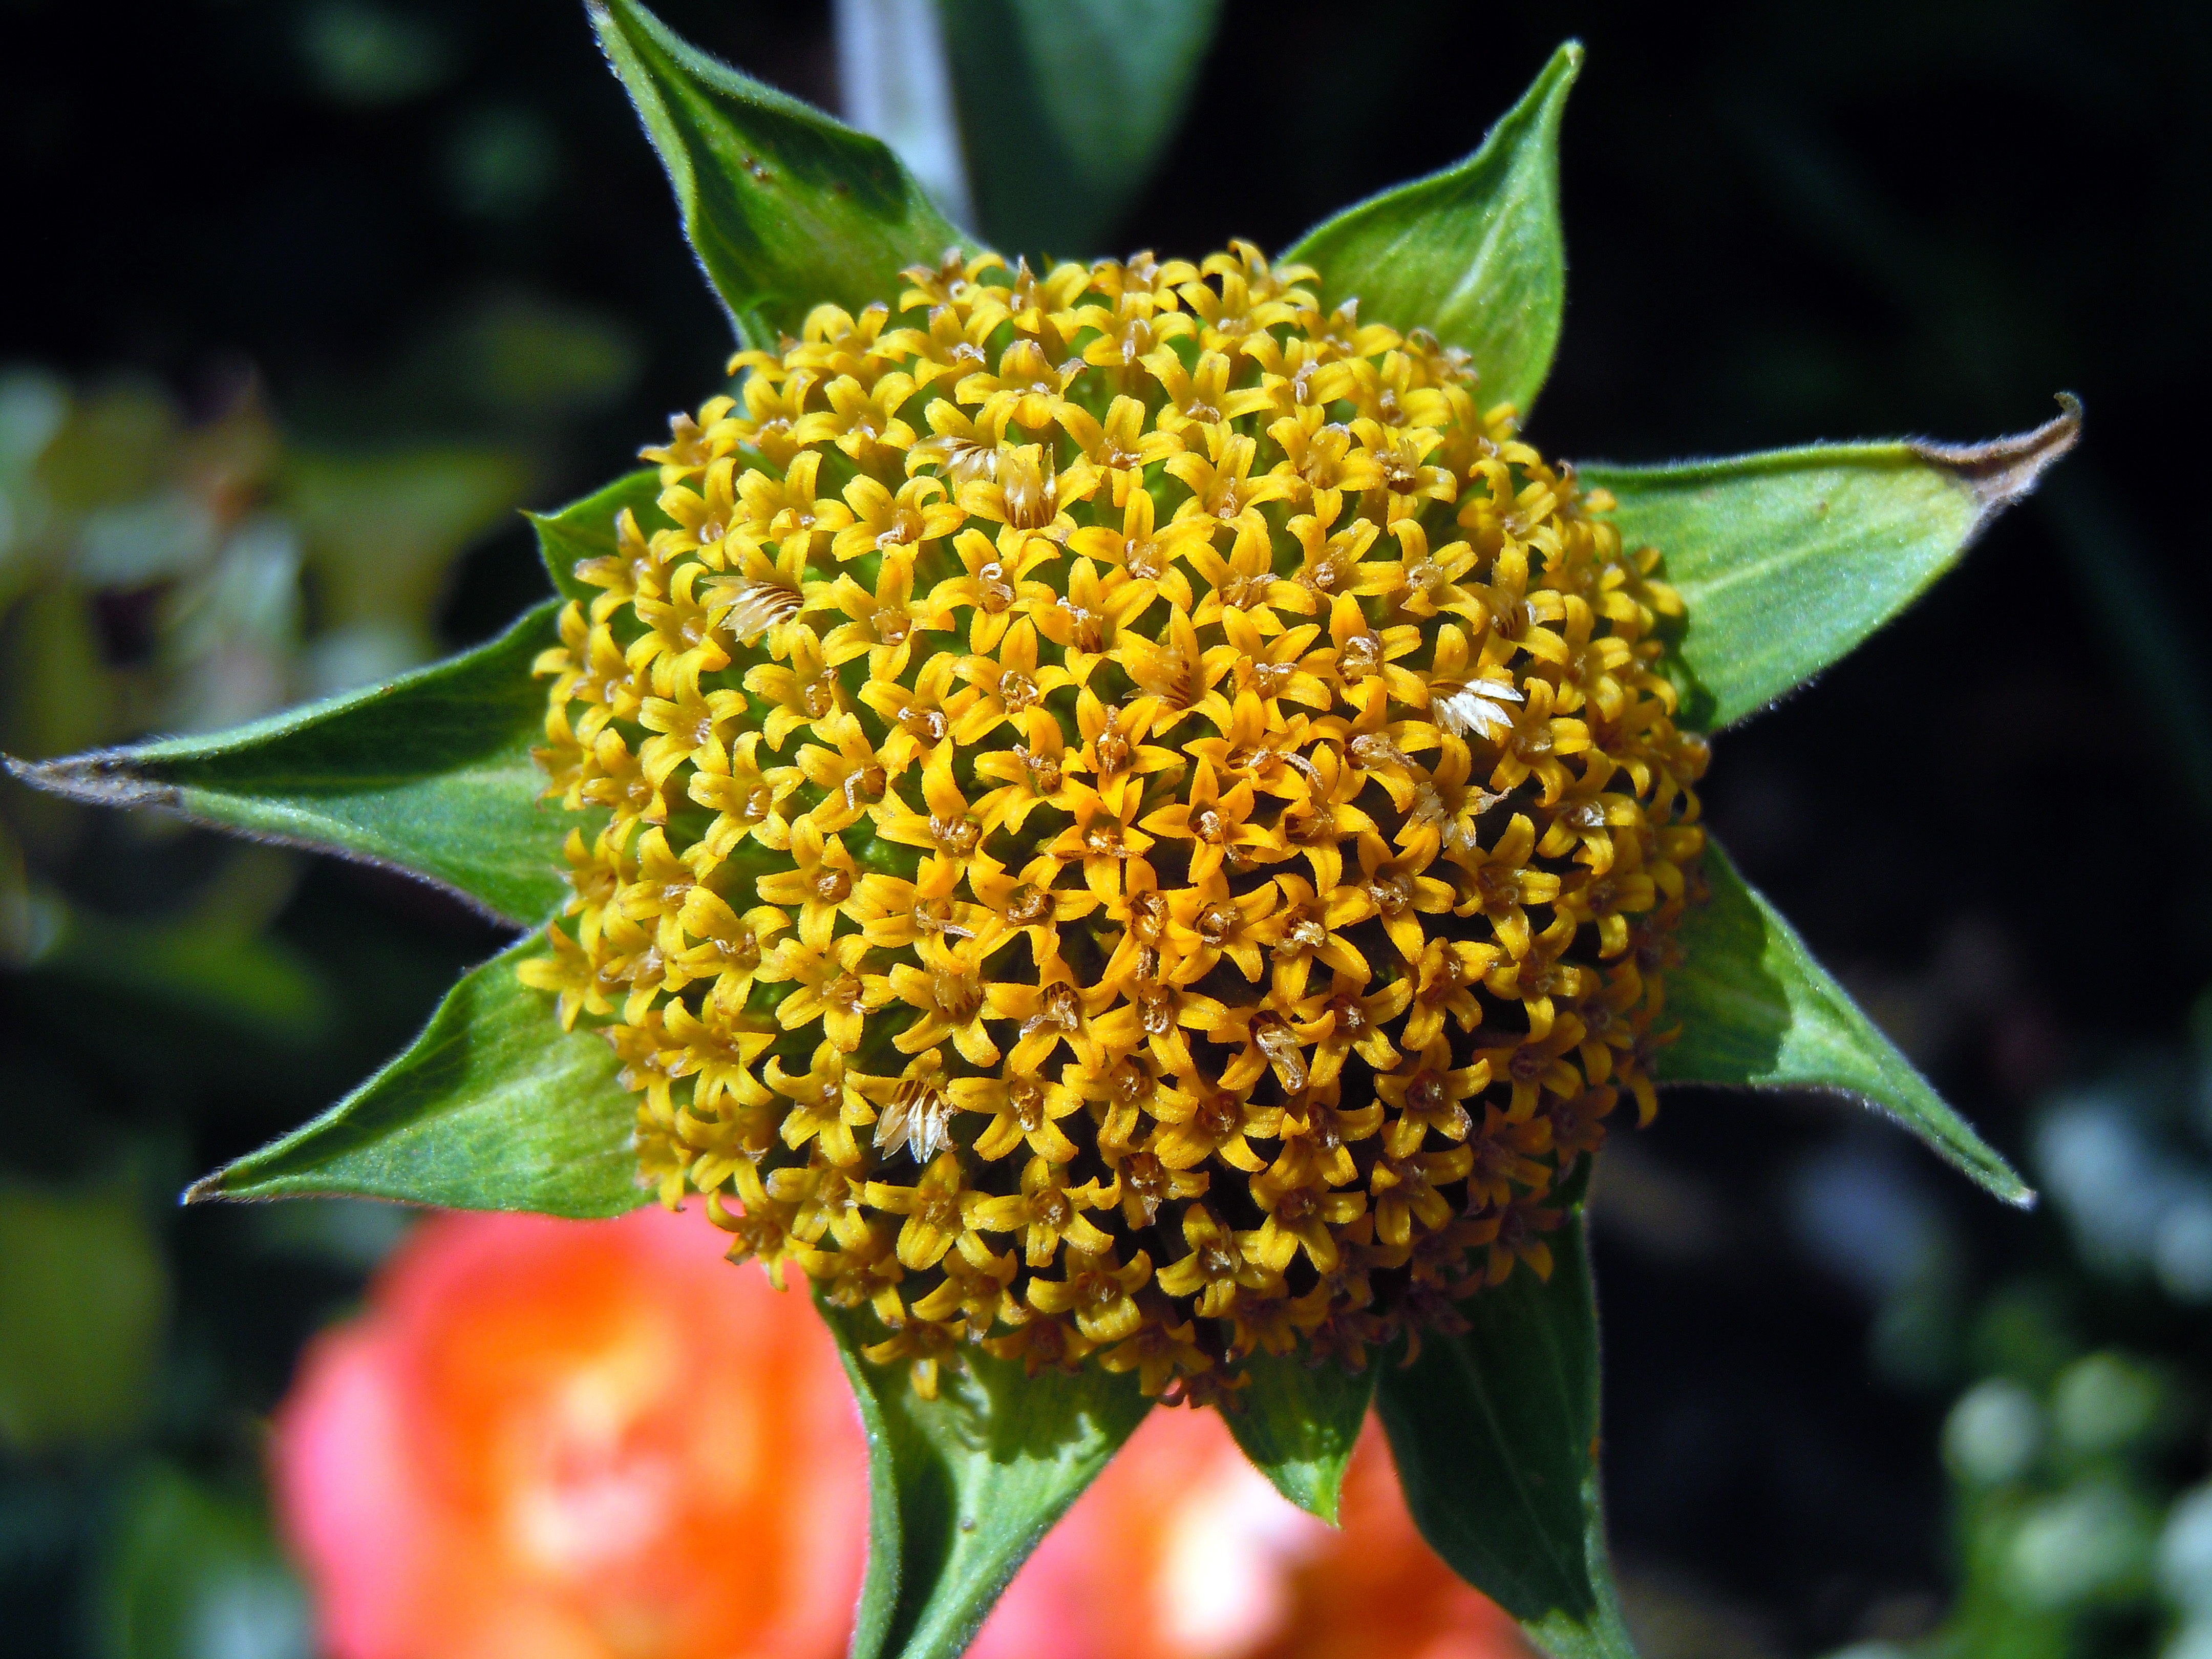
blossom, plant, flower, bloom, food, produce, botany, yellow, flora, sunflower, wildflower, ball, nectar, macro photography, flowering plant, daisy family, summer flower, land plant